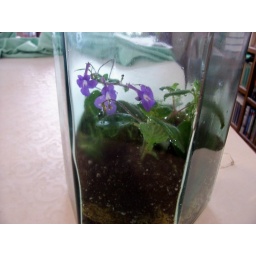
Tom's terrarium in green glass